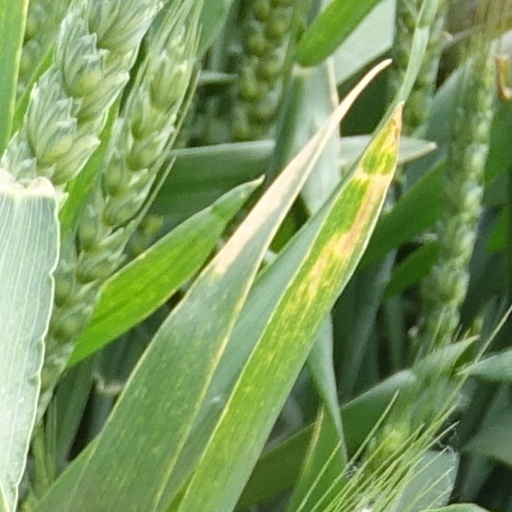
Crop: wheat